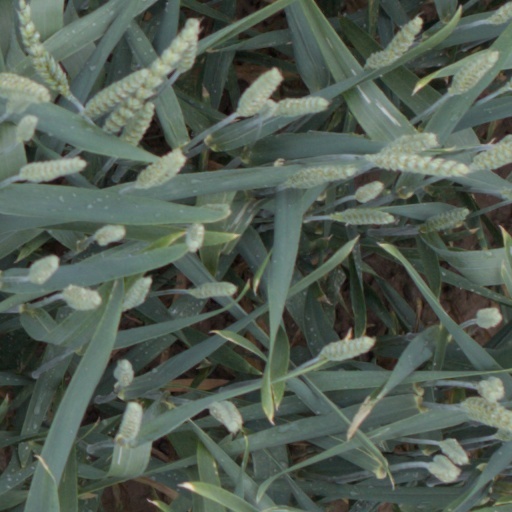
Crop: wheat